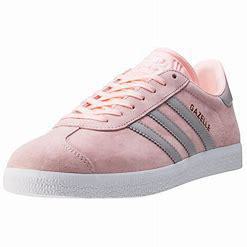
Brand: Adidas
Model: Gazelle Bold